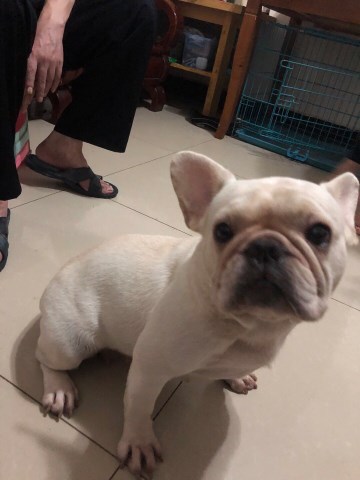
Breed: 1121-n000002-French_bulldog